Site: brandenburg
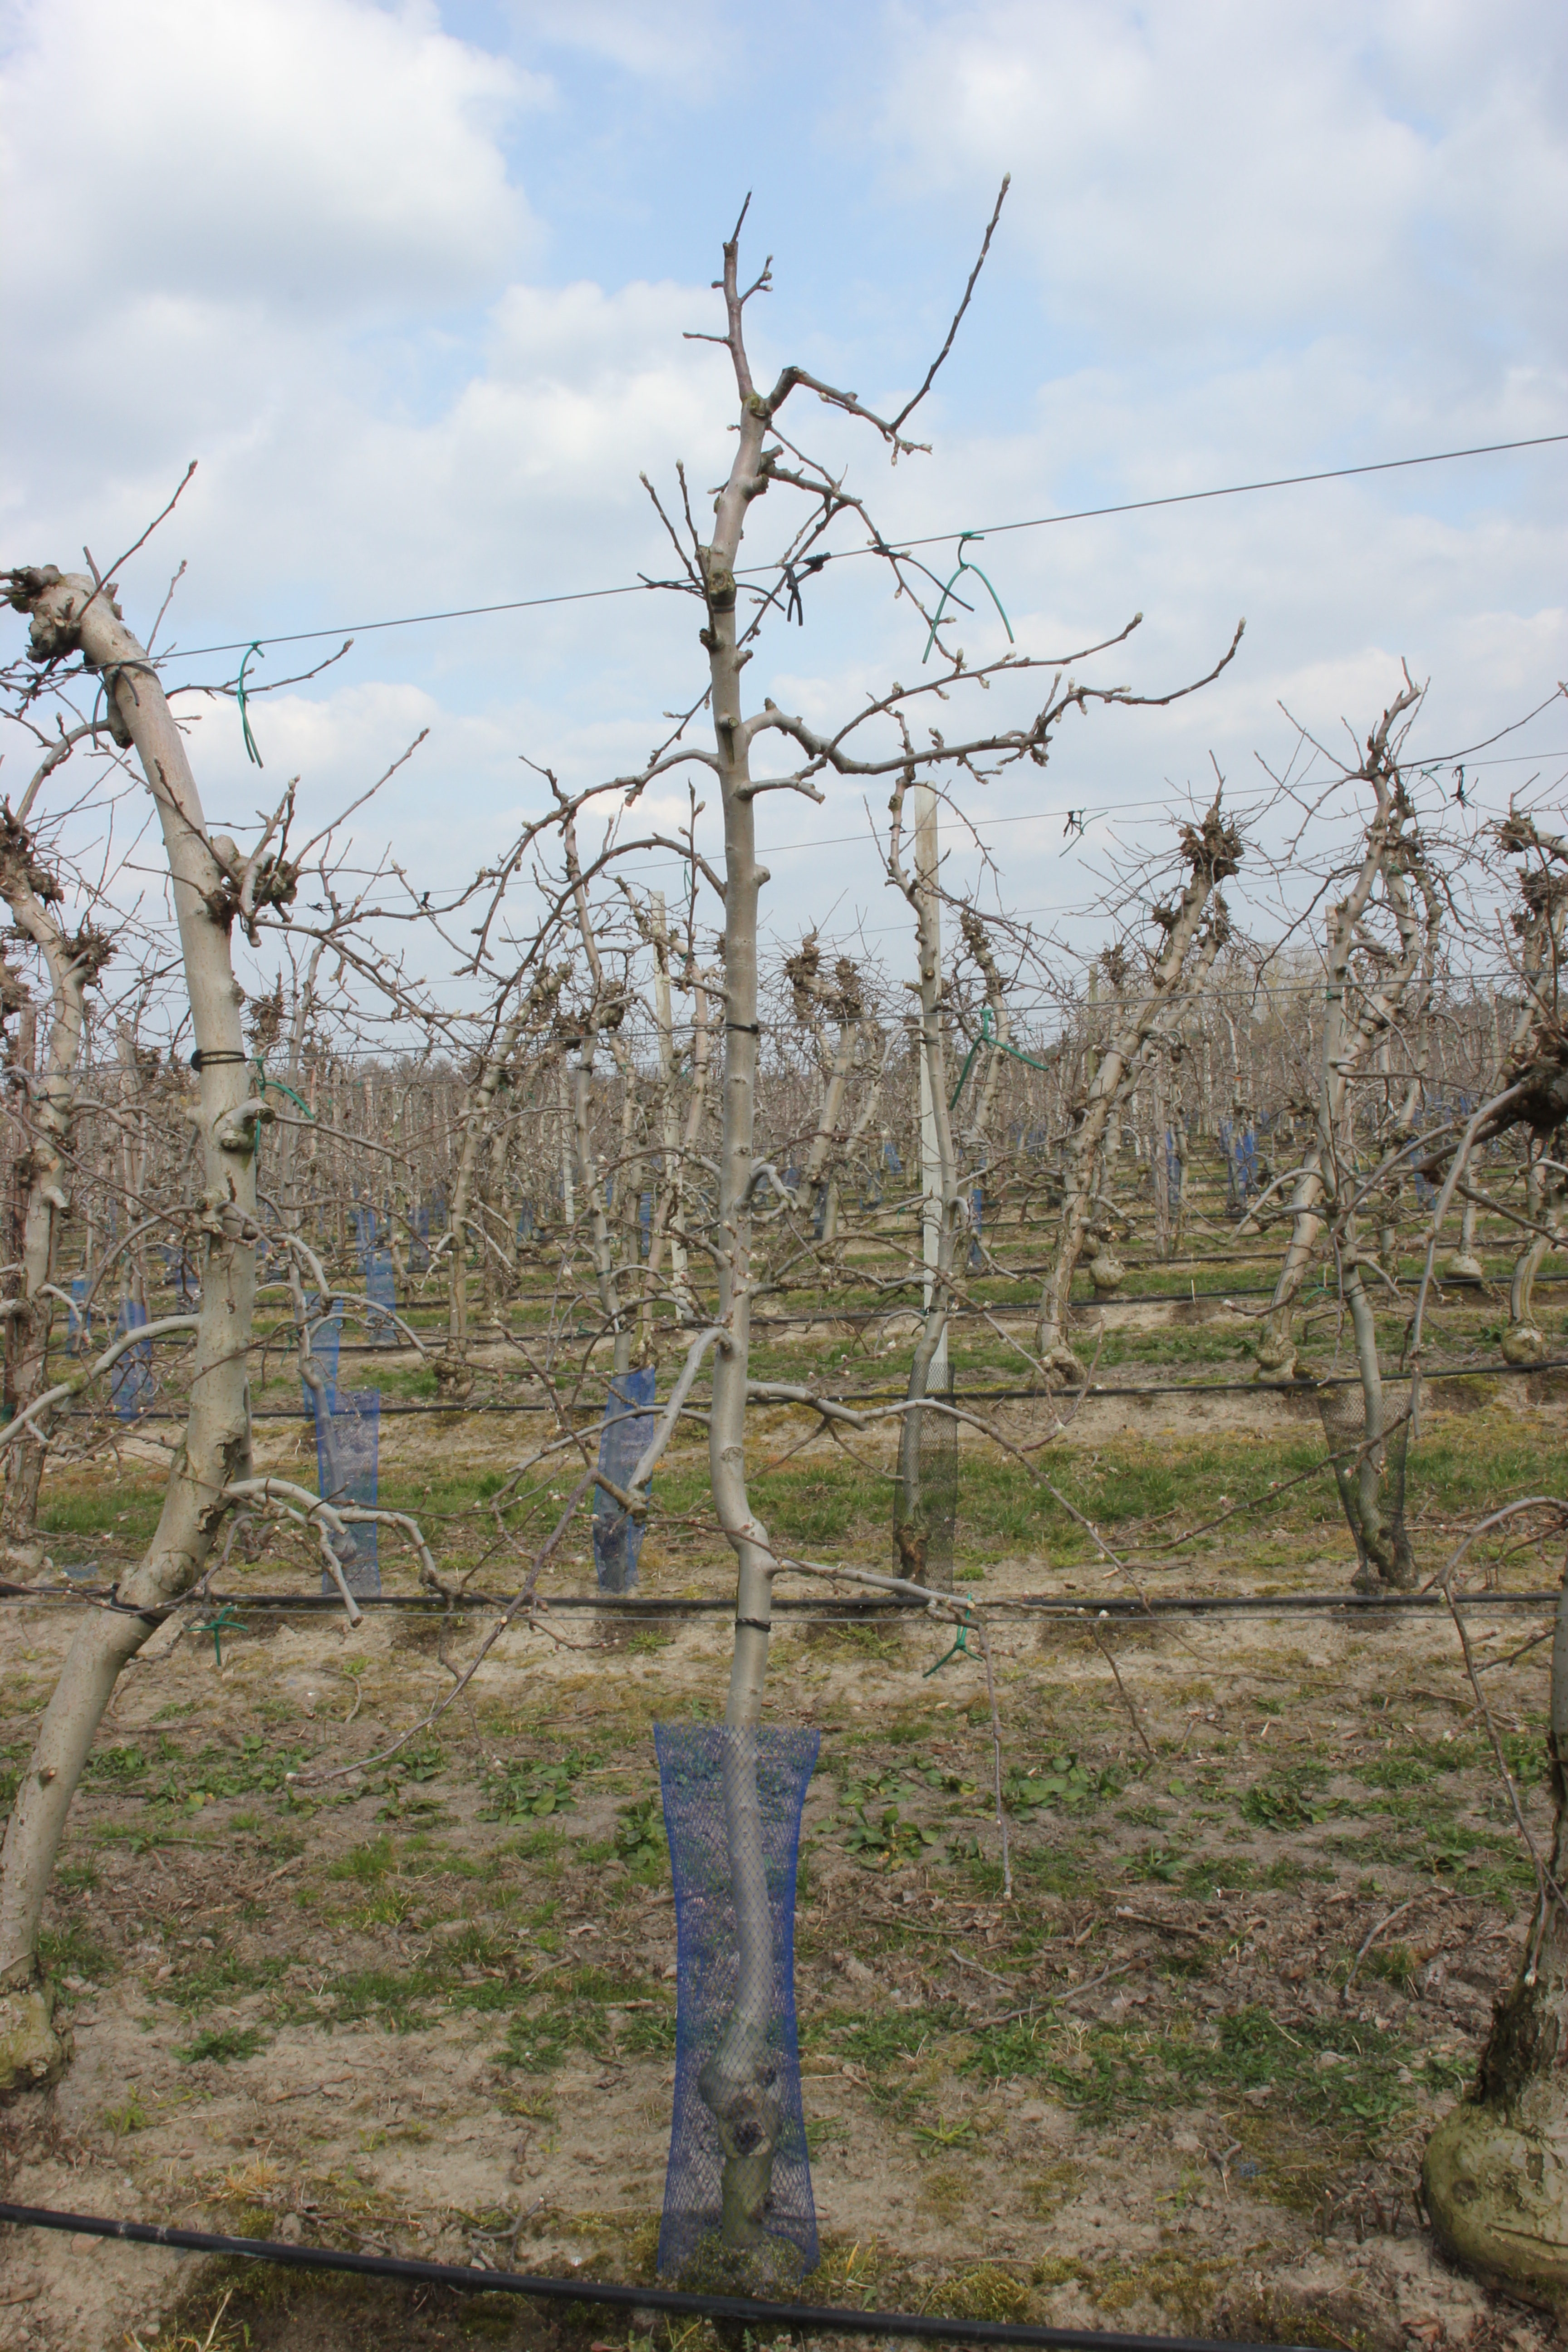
Growth stage (BBCH 03): Bud development